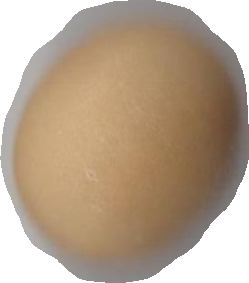
Variety: Grobogan